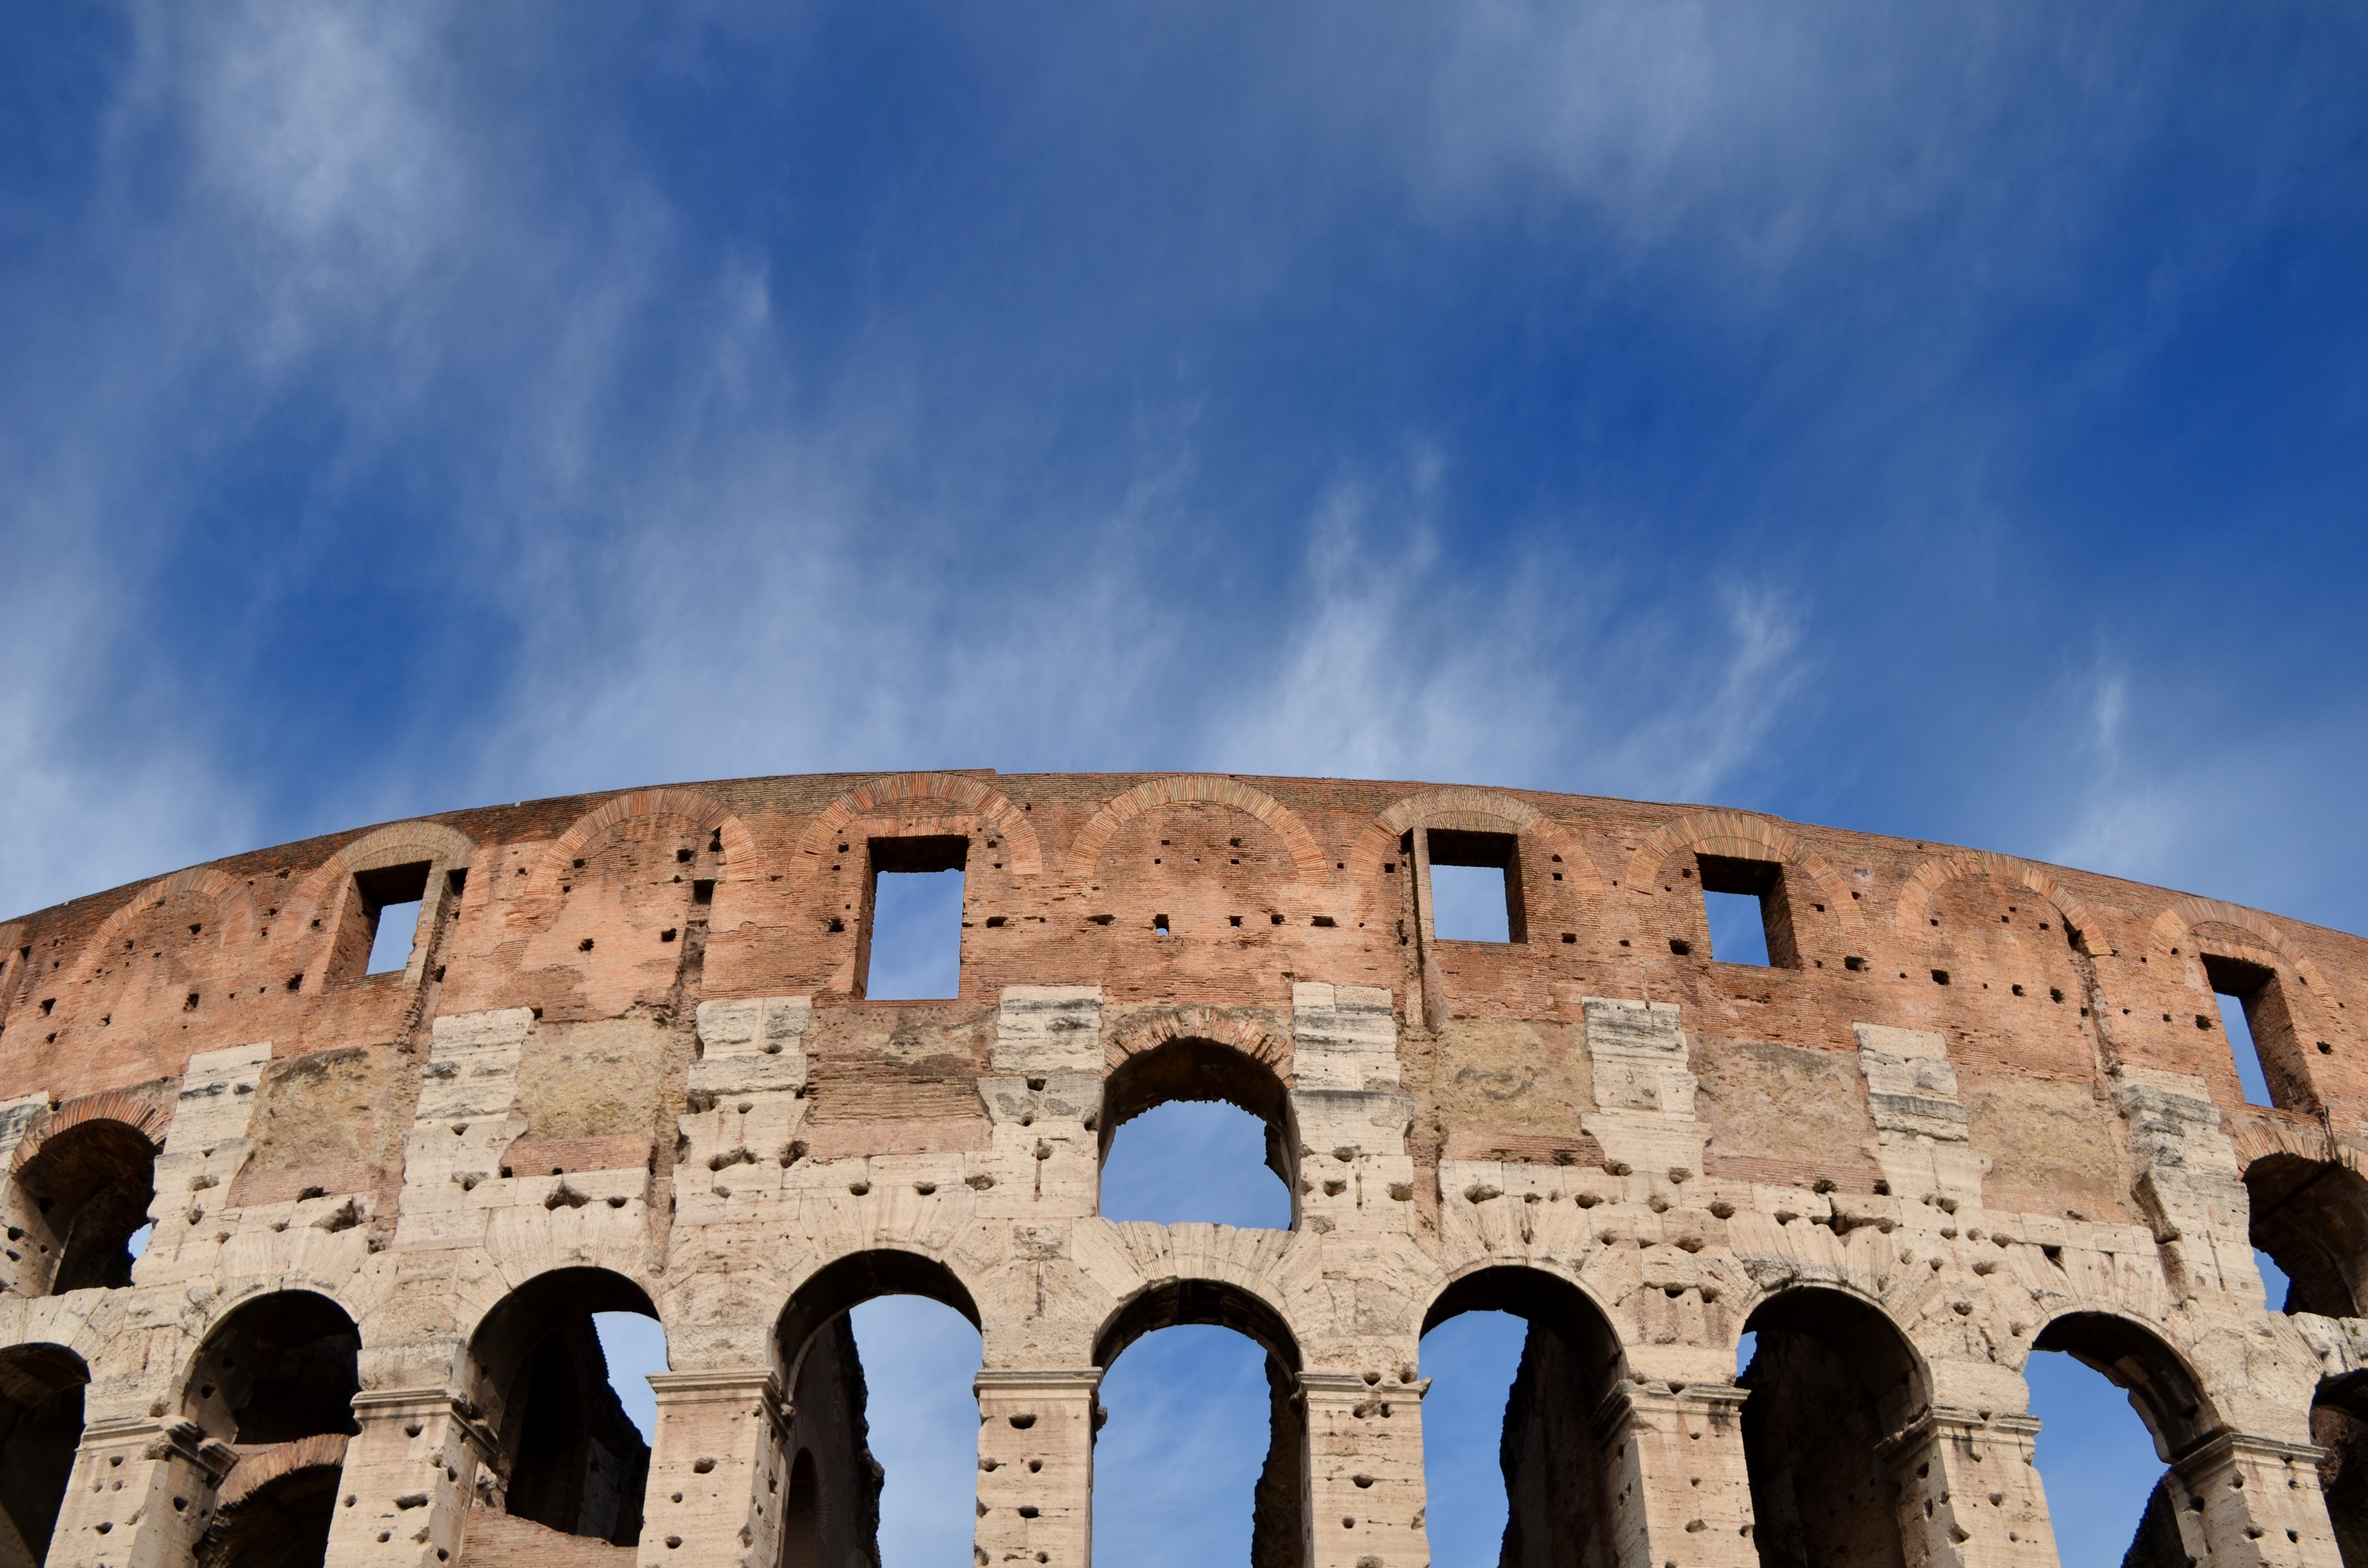
architecture, structure, sky, arch, landmark, blue, amphitheatre, ruins, ancient rome, ancient history